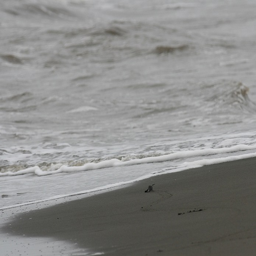
baby green sea turtle reaching